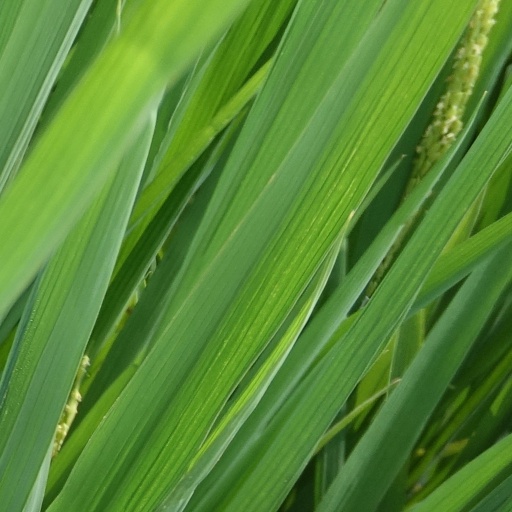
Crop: rice